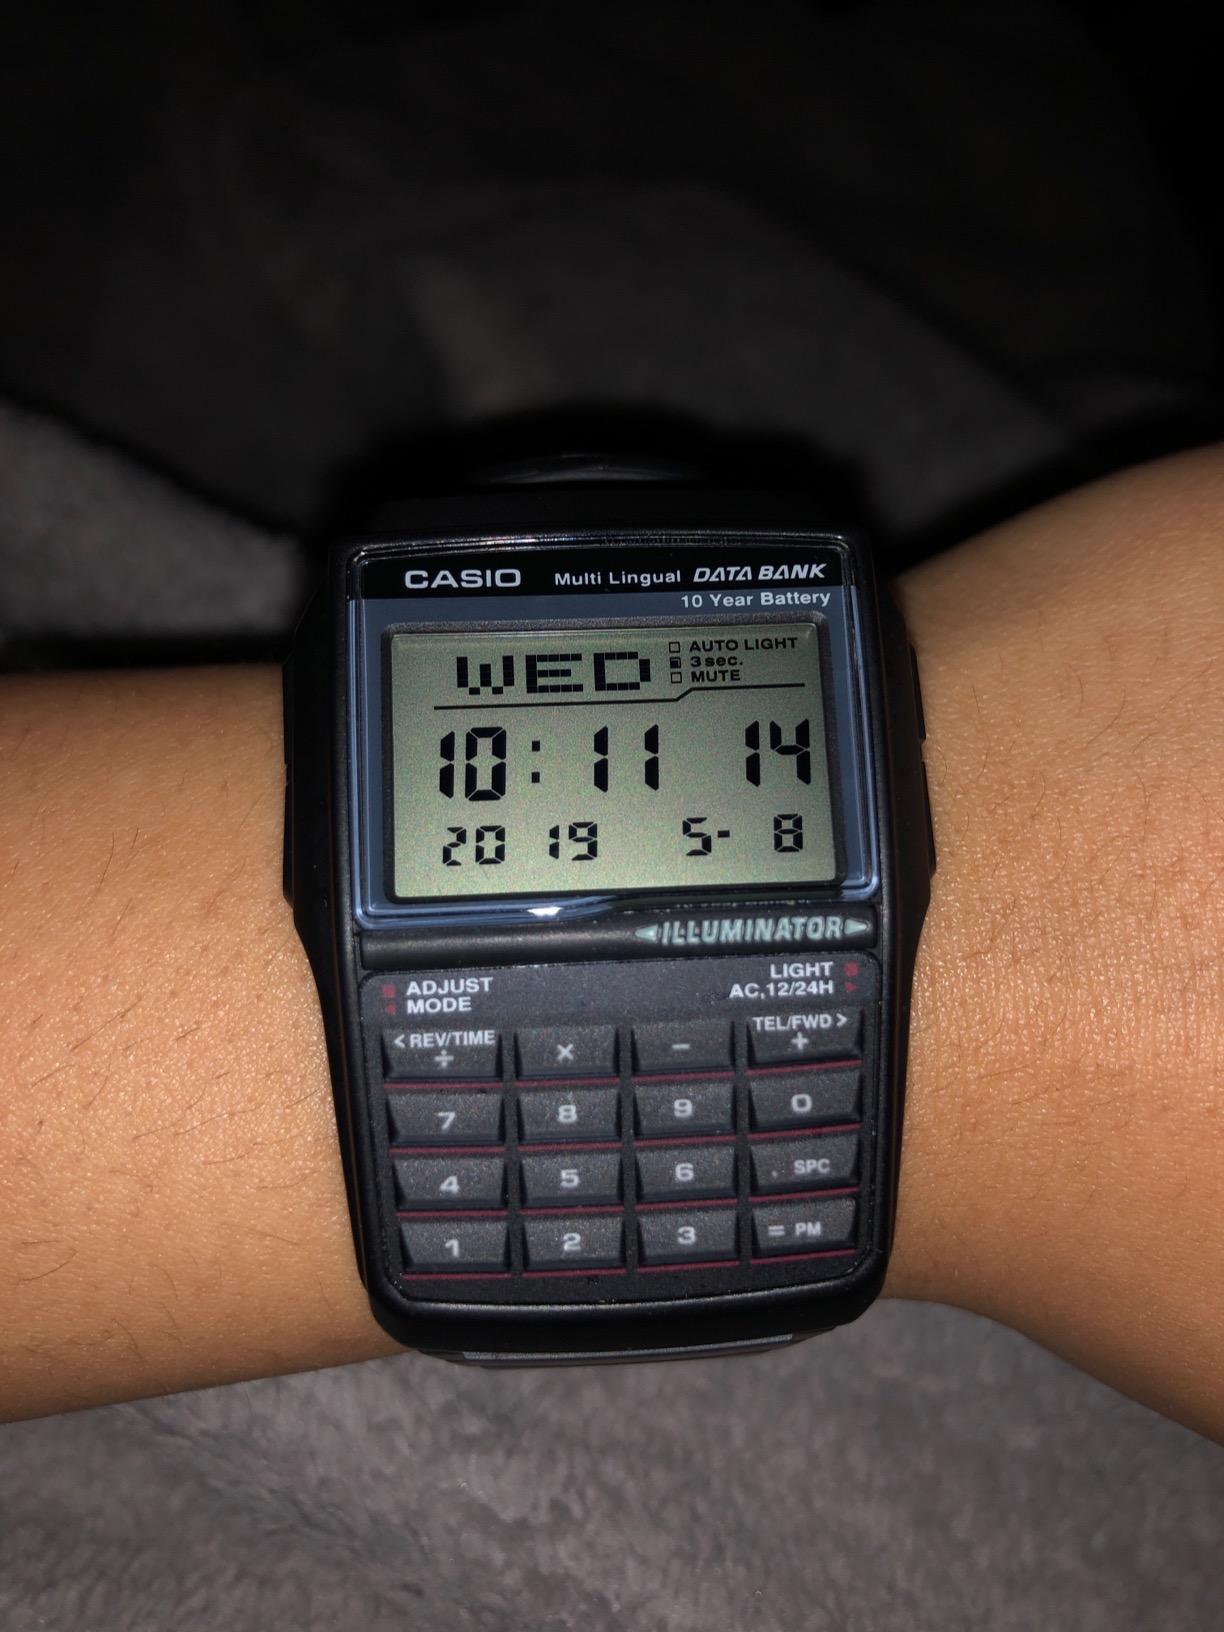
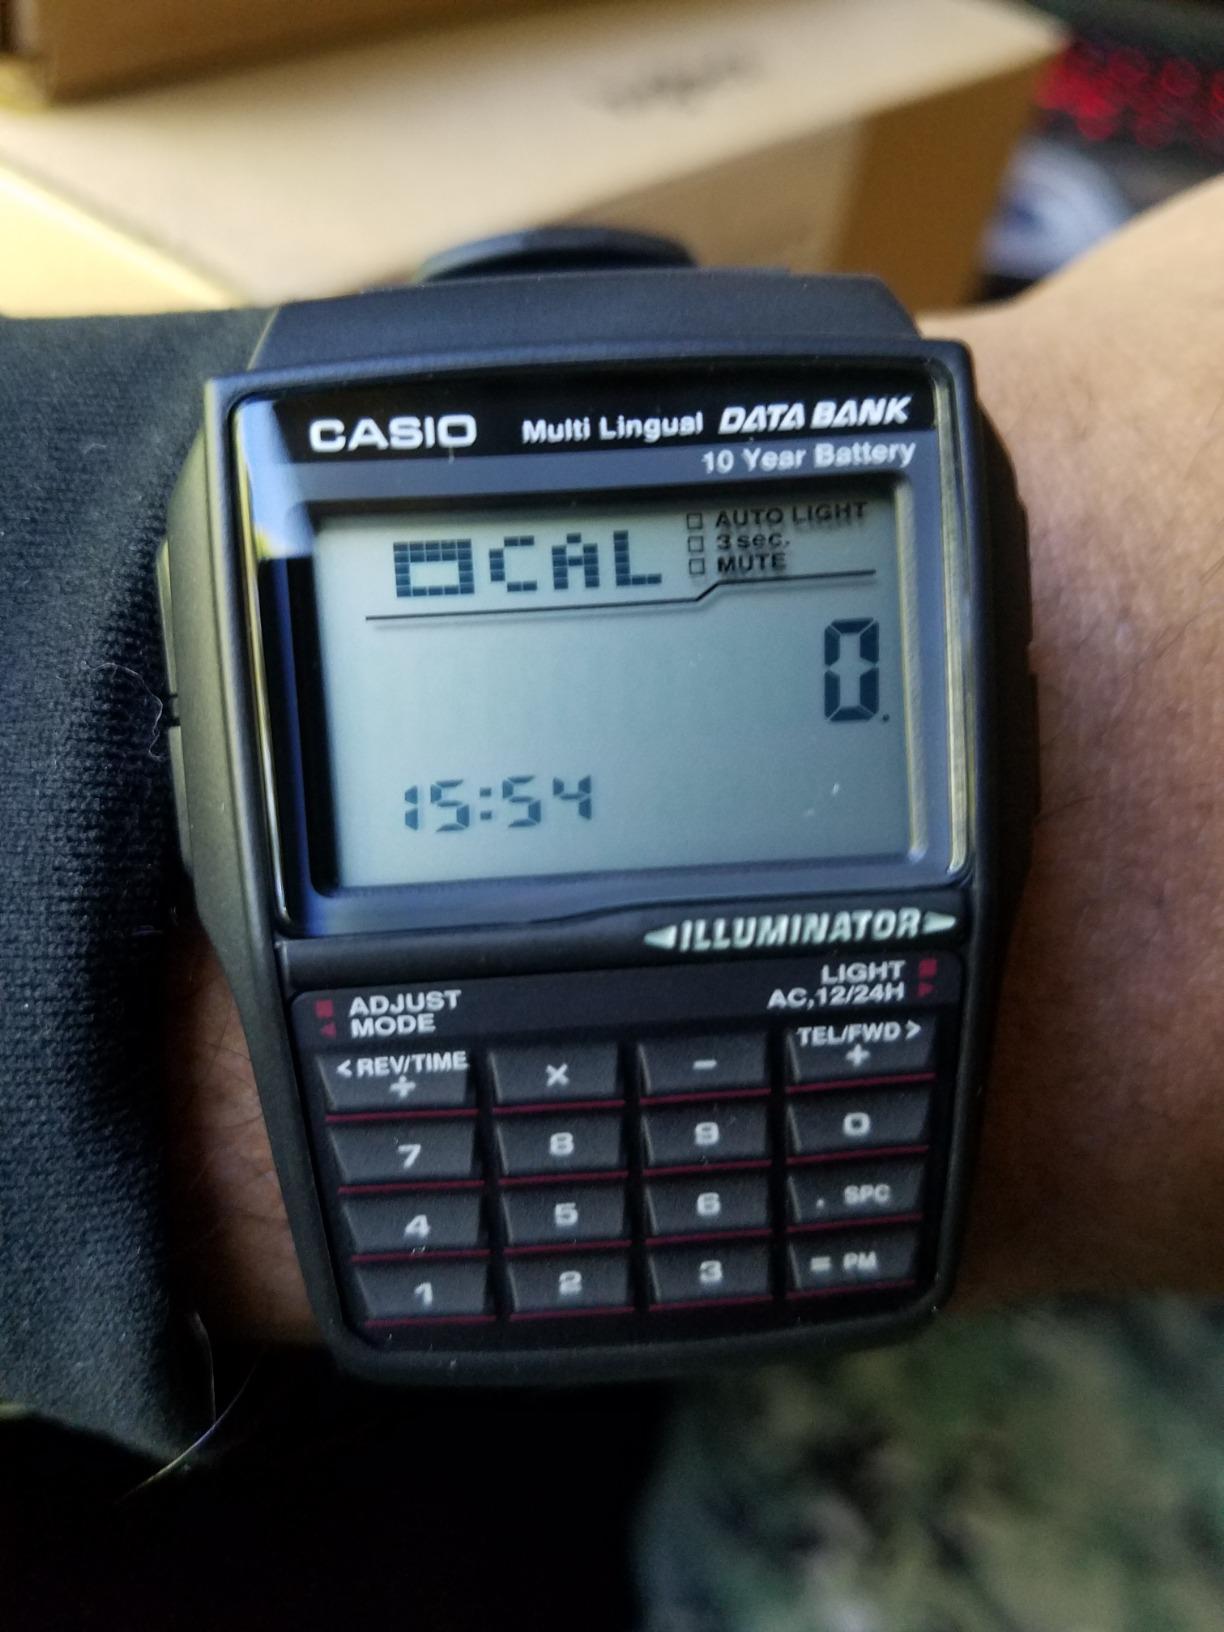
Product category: accessories_watch
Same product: yes